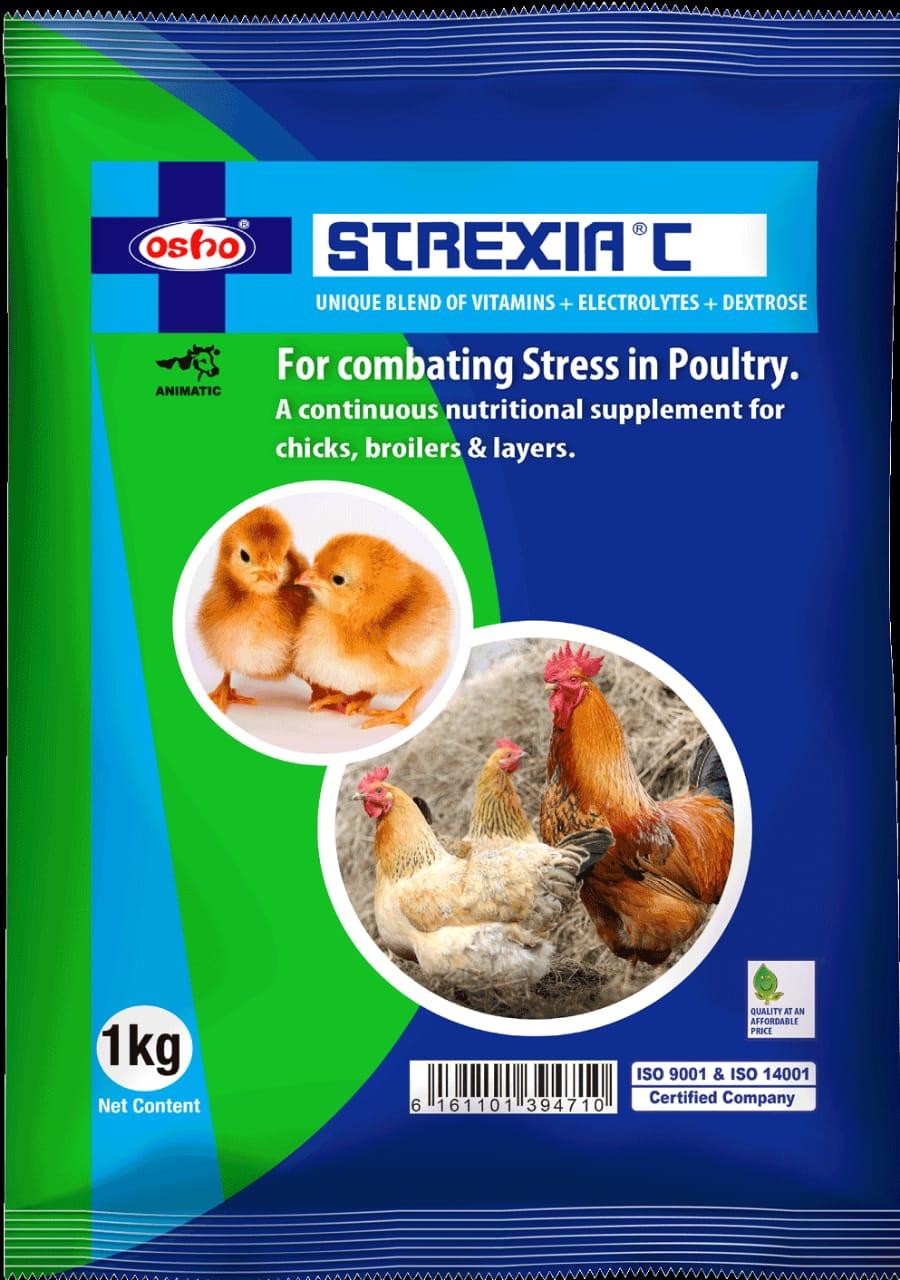
Dawa ya wanyama hususani kuku iliyohifadhiwa katika kifungashio kidogo chenye ujazo wa kilogramu moja, ikiwa na picha ya kuku inayoashiria aina ya wanyama inayotibiwa na dawa hiyo yenye maandishi ya lugha ya kingereza.